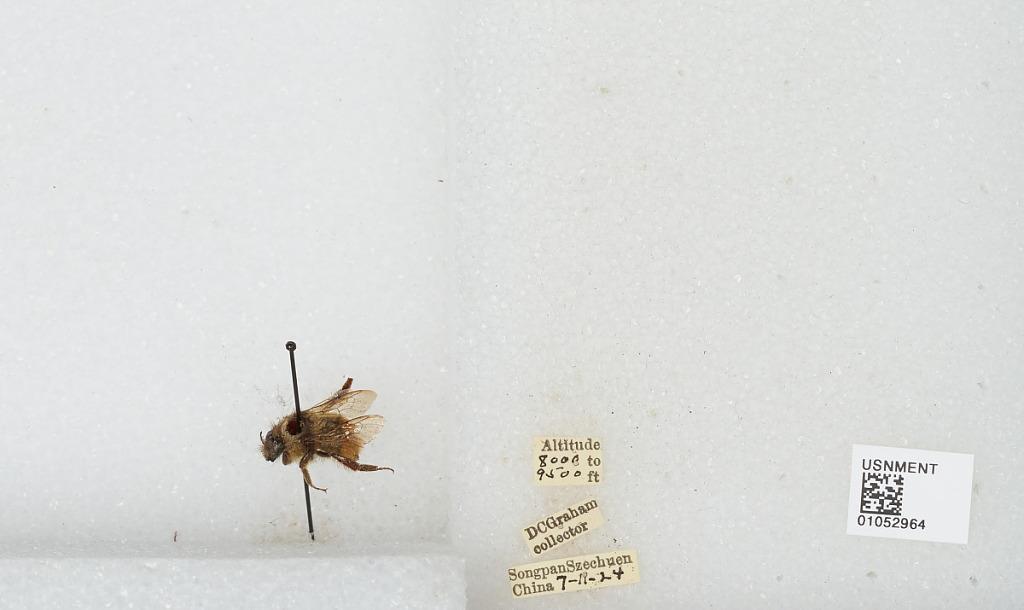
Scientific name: Bombus sp.
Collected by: D. Graham
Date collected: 1924-7-11
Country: China
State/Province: Sichuan
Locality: Songpan